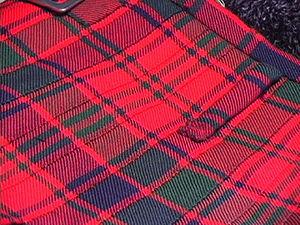
Le kilt est un habit traditionnel porté par les hommes des Highlands, les Hautes Terres d’Écosse, comme d'autres porteraient un pantalon. Le kilt est généralement une jupe portefeuille plissée faite de pure laine aux motifs colorés d'un « tartan », terme dont l'équivalent en gaélique écossais est le mot breacan qui signifie « tacheté ».